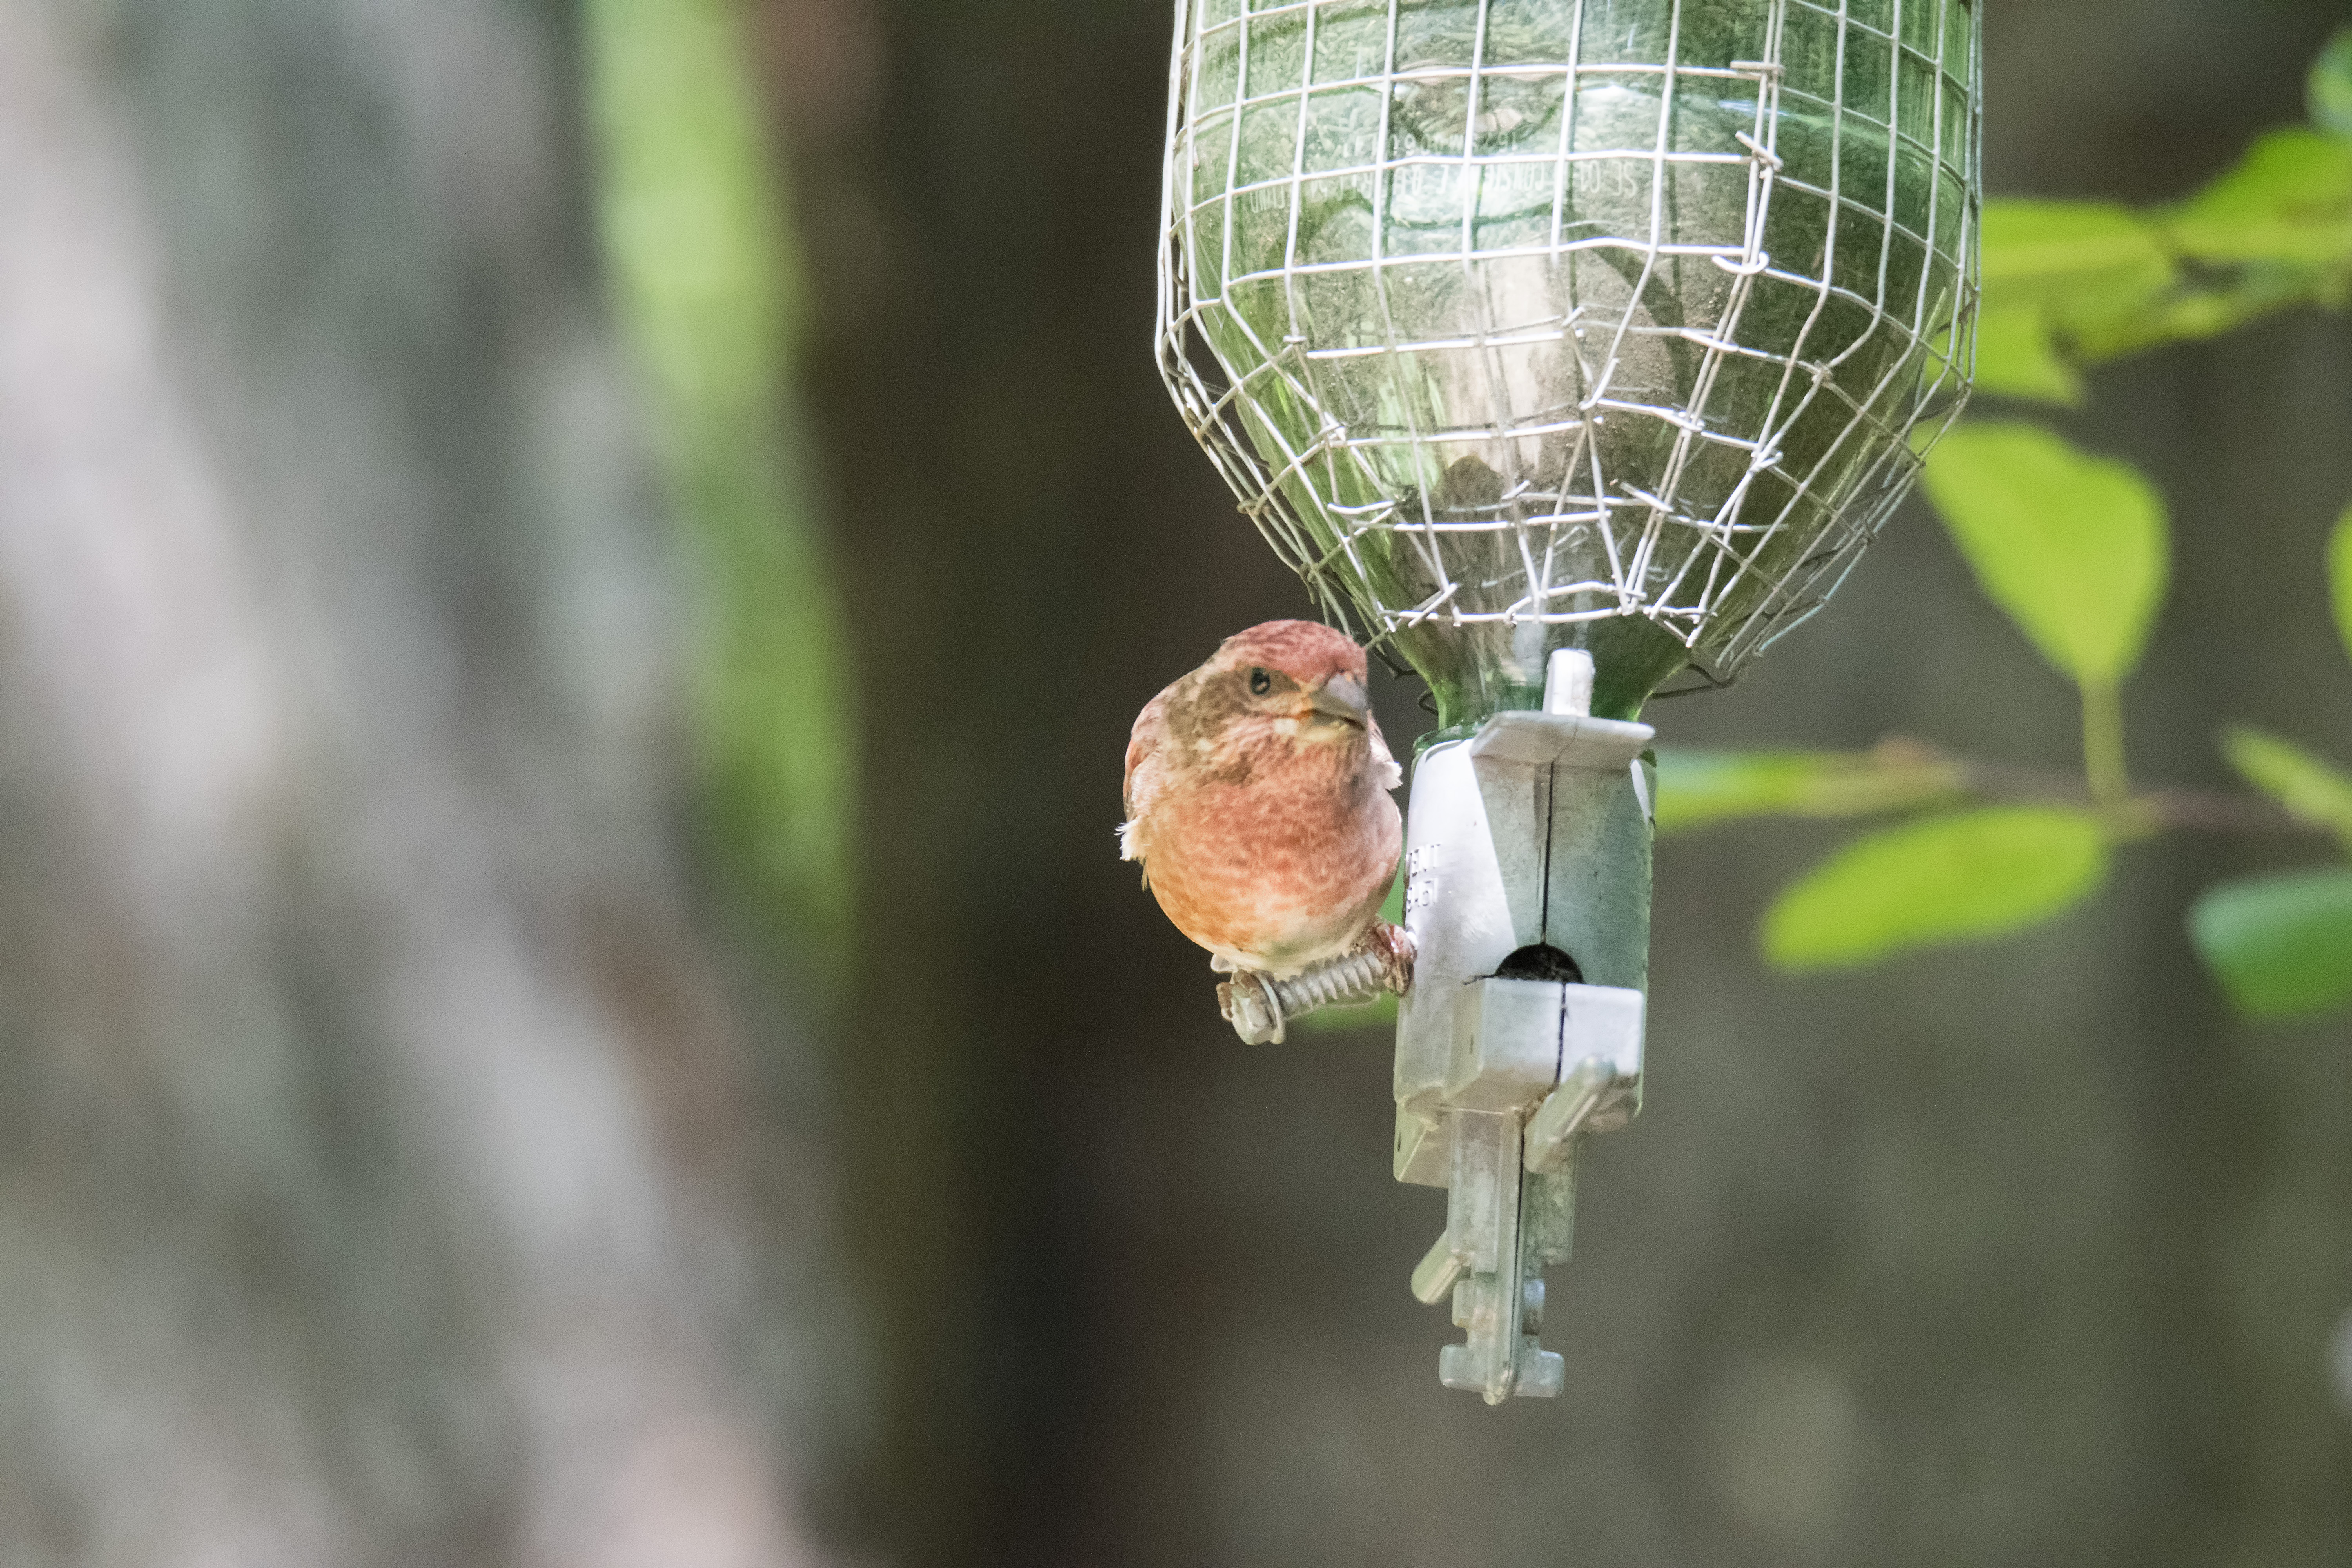
branch, bird, purple, green, fauna, canada, quebec, finch, pourpre, sherbrooke, oiseau, roselin